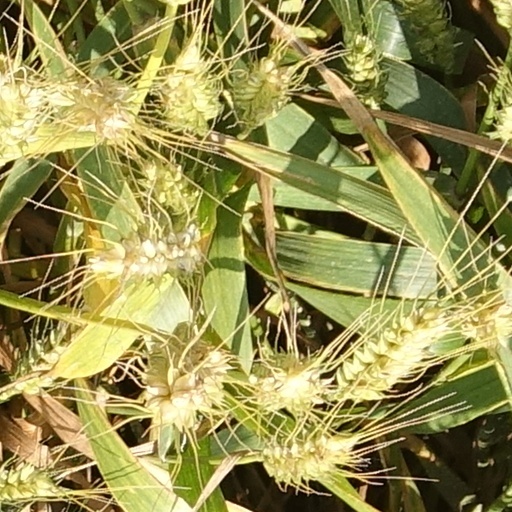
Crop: wheat